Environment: real
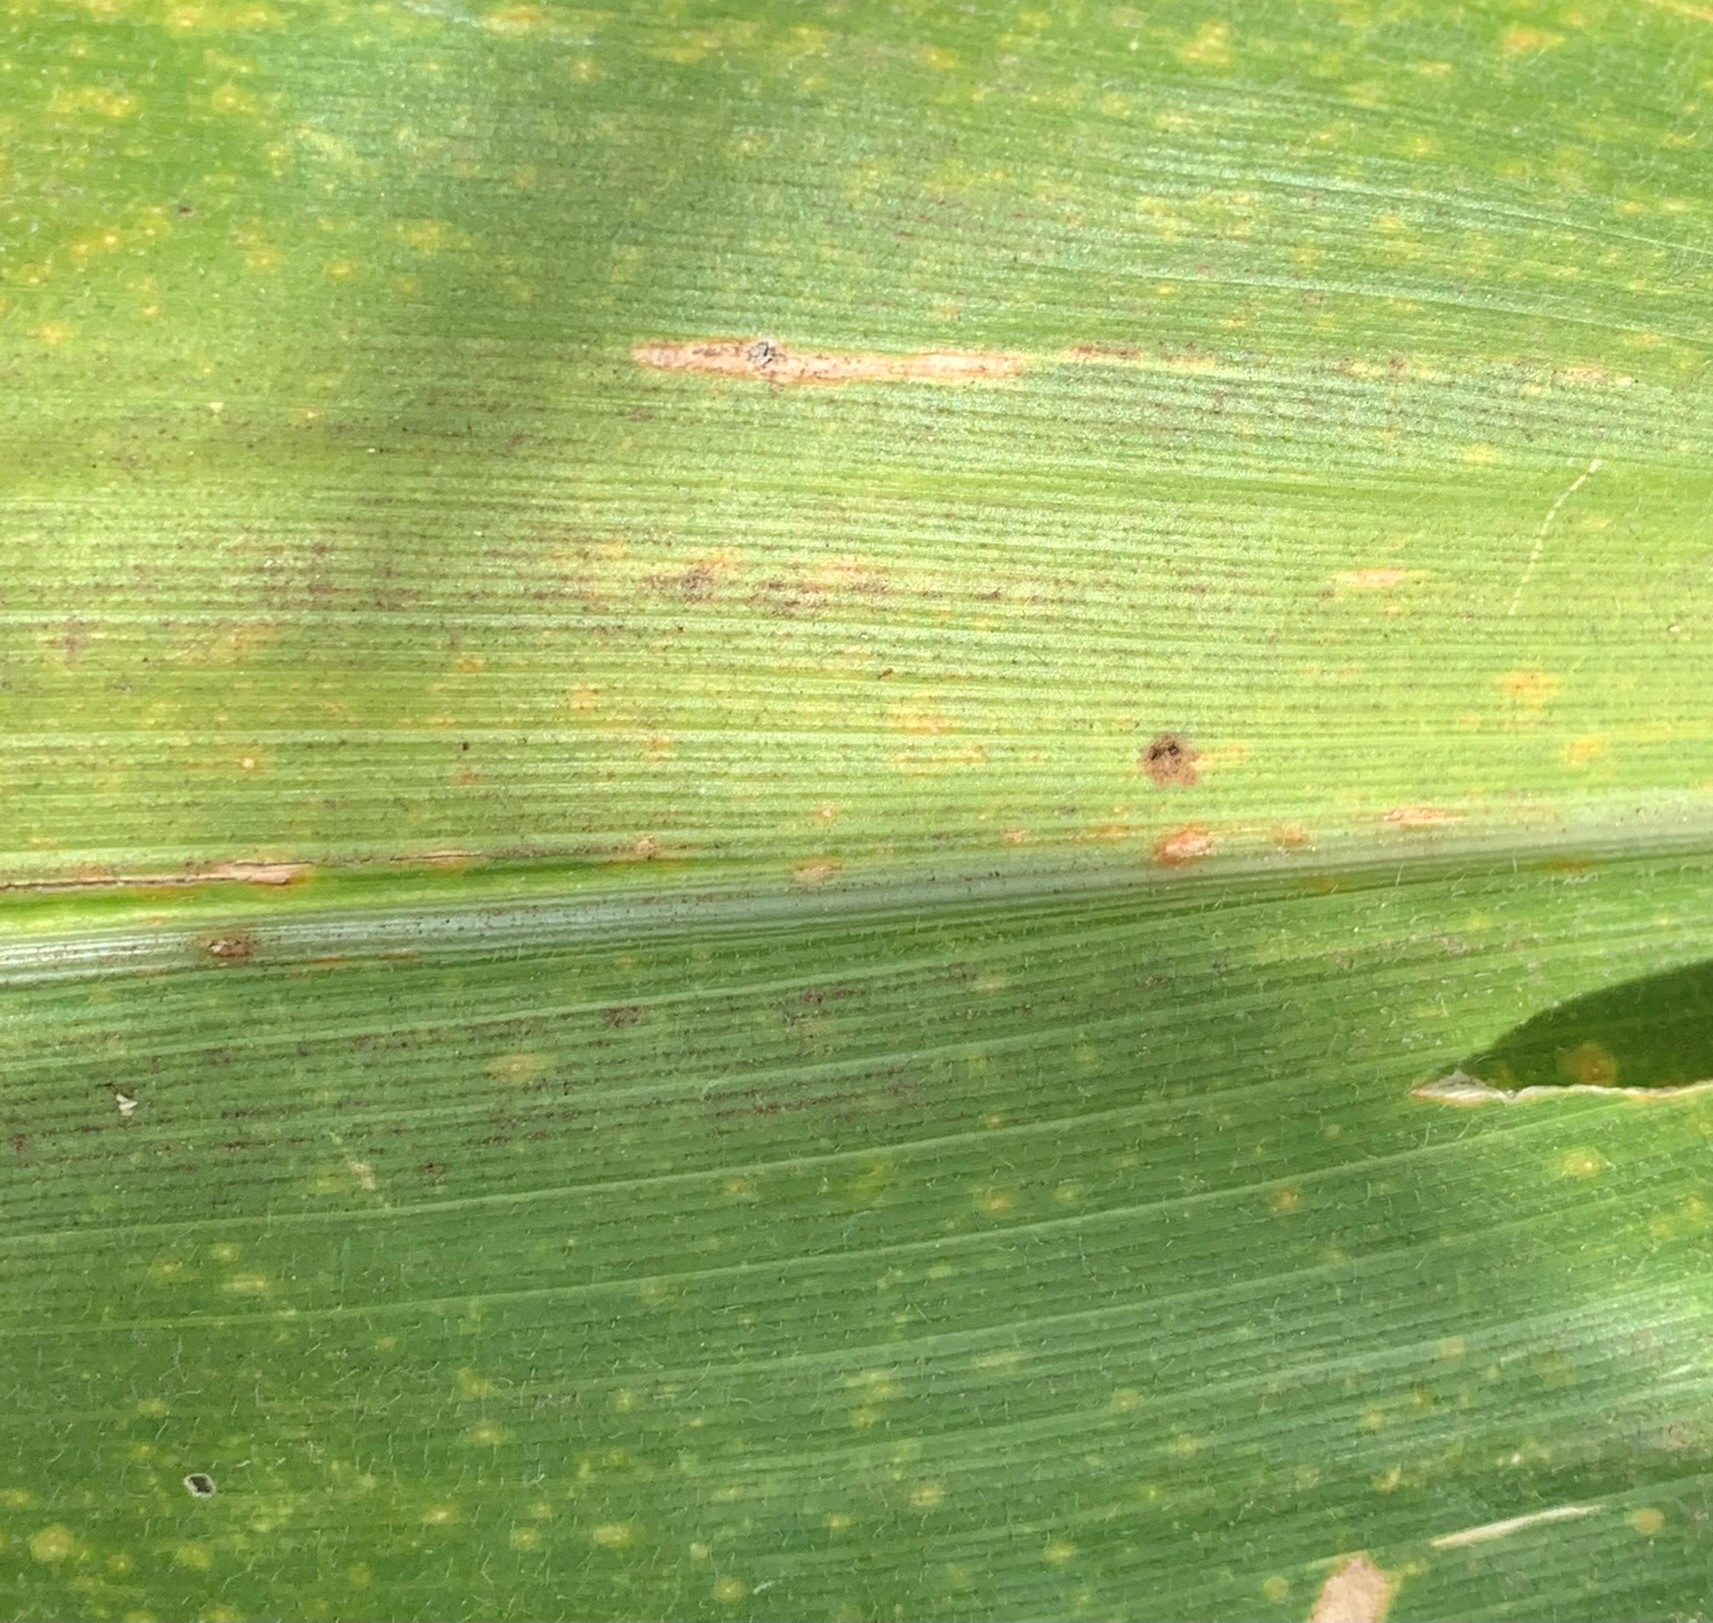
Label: lethal_necrosis